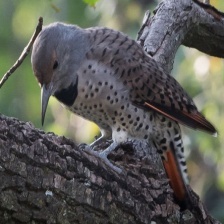
Species: GILDED FLICKER
Scientific name: COLAPTES AURATUS